Der Scutt

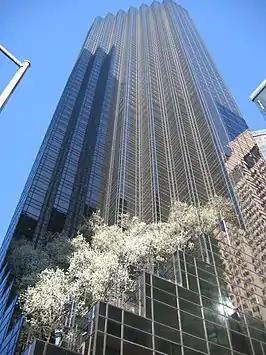
Trump Tower viewed from 5th Avenue

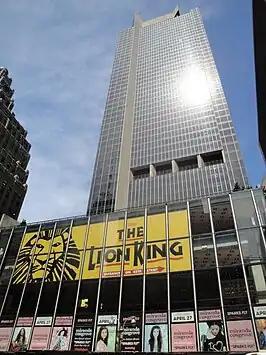
One Astor Plaza

Der Scutt (October 17, 1934 – March 14, 2010) was an American architect and designer of several major buildings throughout New York City and the United States.